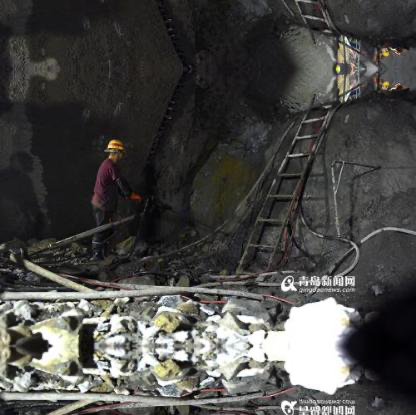
Objects in the image:
label: helmet